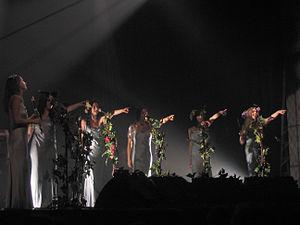
Mediæval Bæbes en concert
Mediæval Bæbes est un ensemble vocal anglais, composé exclusivement de membres féminins, fondé en 1997 et interprétant principalement des compositions d'origine médiévale.